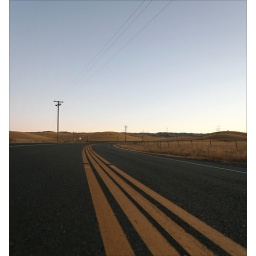
There's nothing in the middle of the road but yellow stripes.